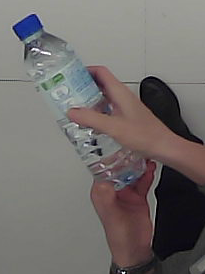
Product: nestle_water